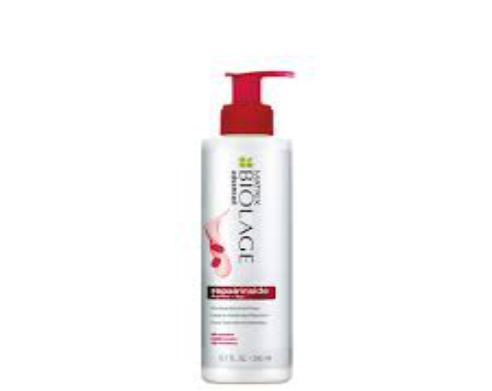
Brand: Biolage
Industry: Necessities